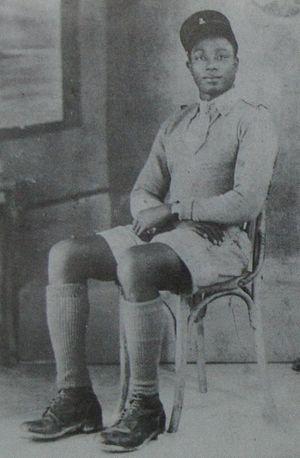
Raphaël Onana en soldat FFL
Raphaël Onana, né le 14 juillet 1919 à Poupouma au village de Nkol Okala, au Nord-Ouest de Yaoundé, dans la Province du Centre, au Cameroun, et mort le 11 novembre 2002 à Yaoundé, est un militaire d'origine camerounaise, il a été un magistrat naturalisé français et finalement un président de l'Union fraternelle des anciens combattants d'expression Française.